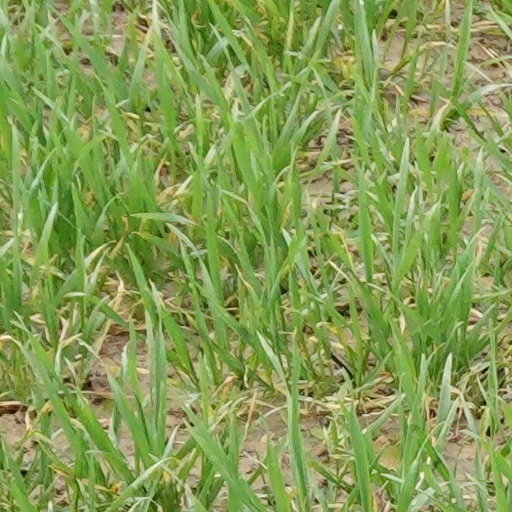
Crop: wheat